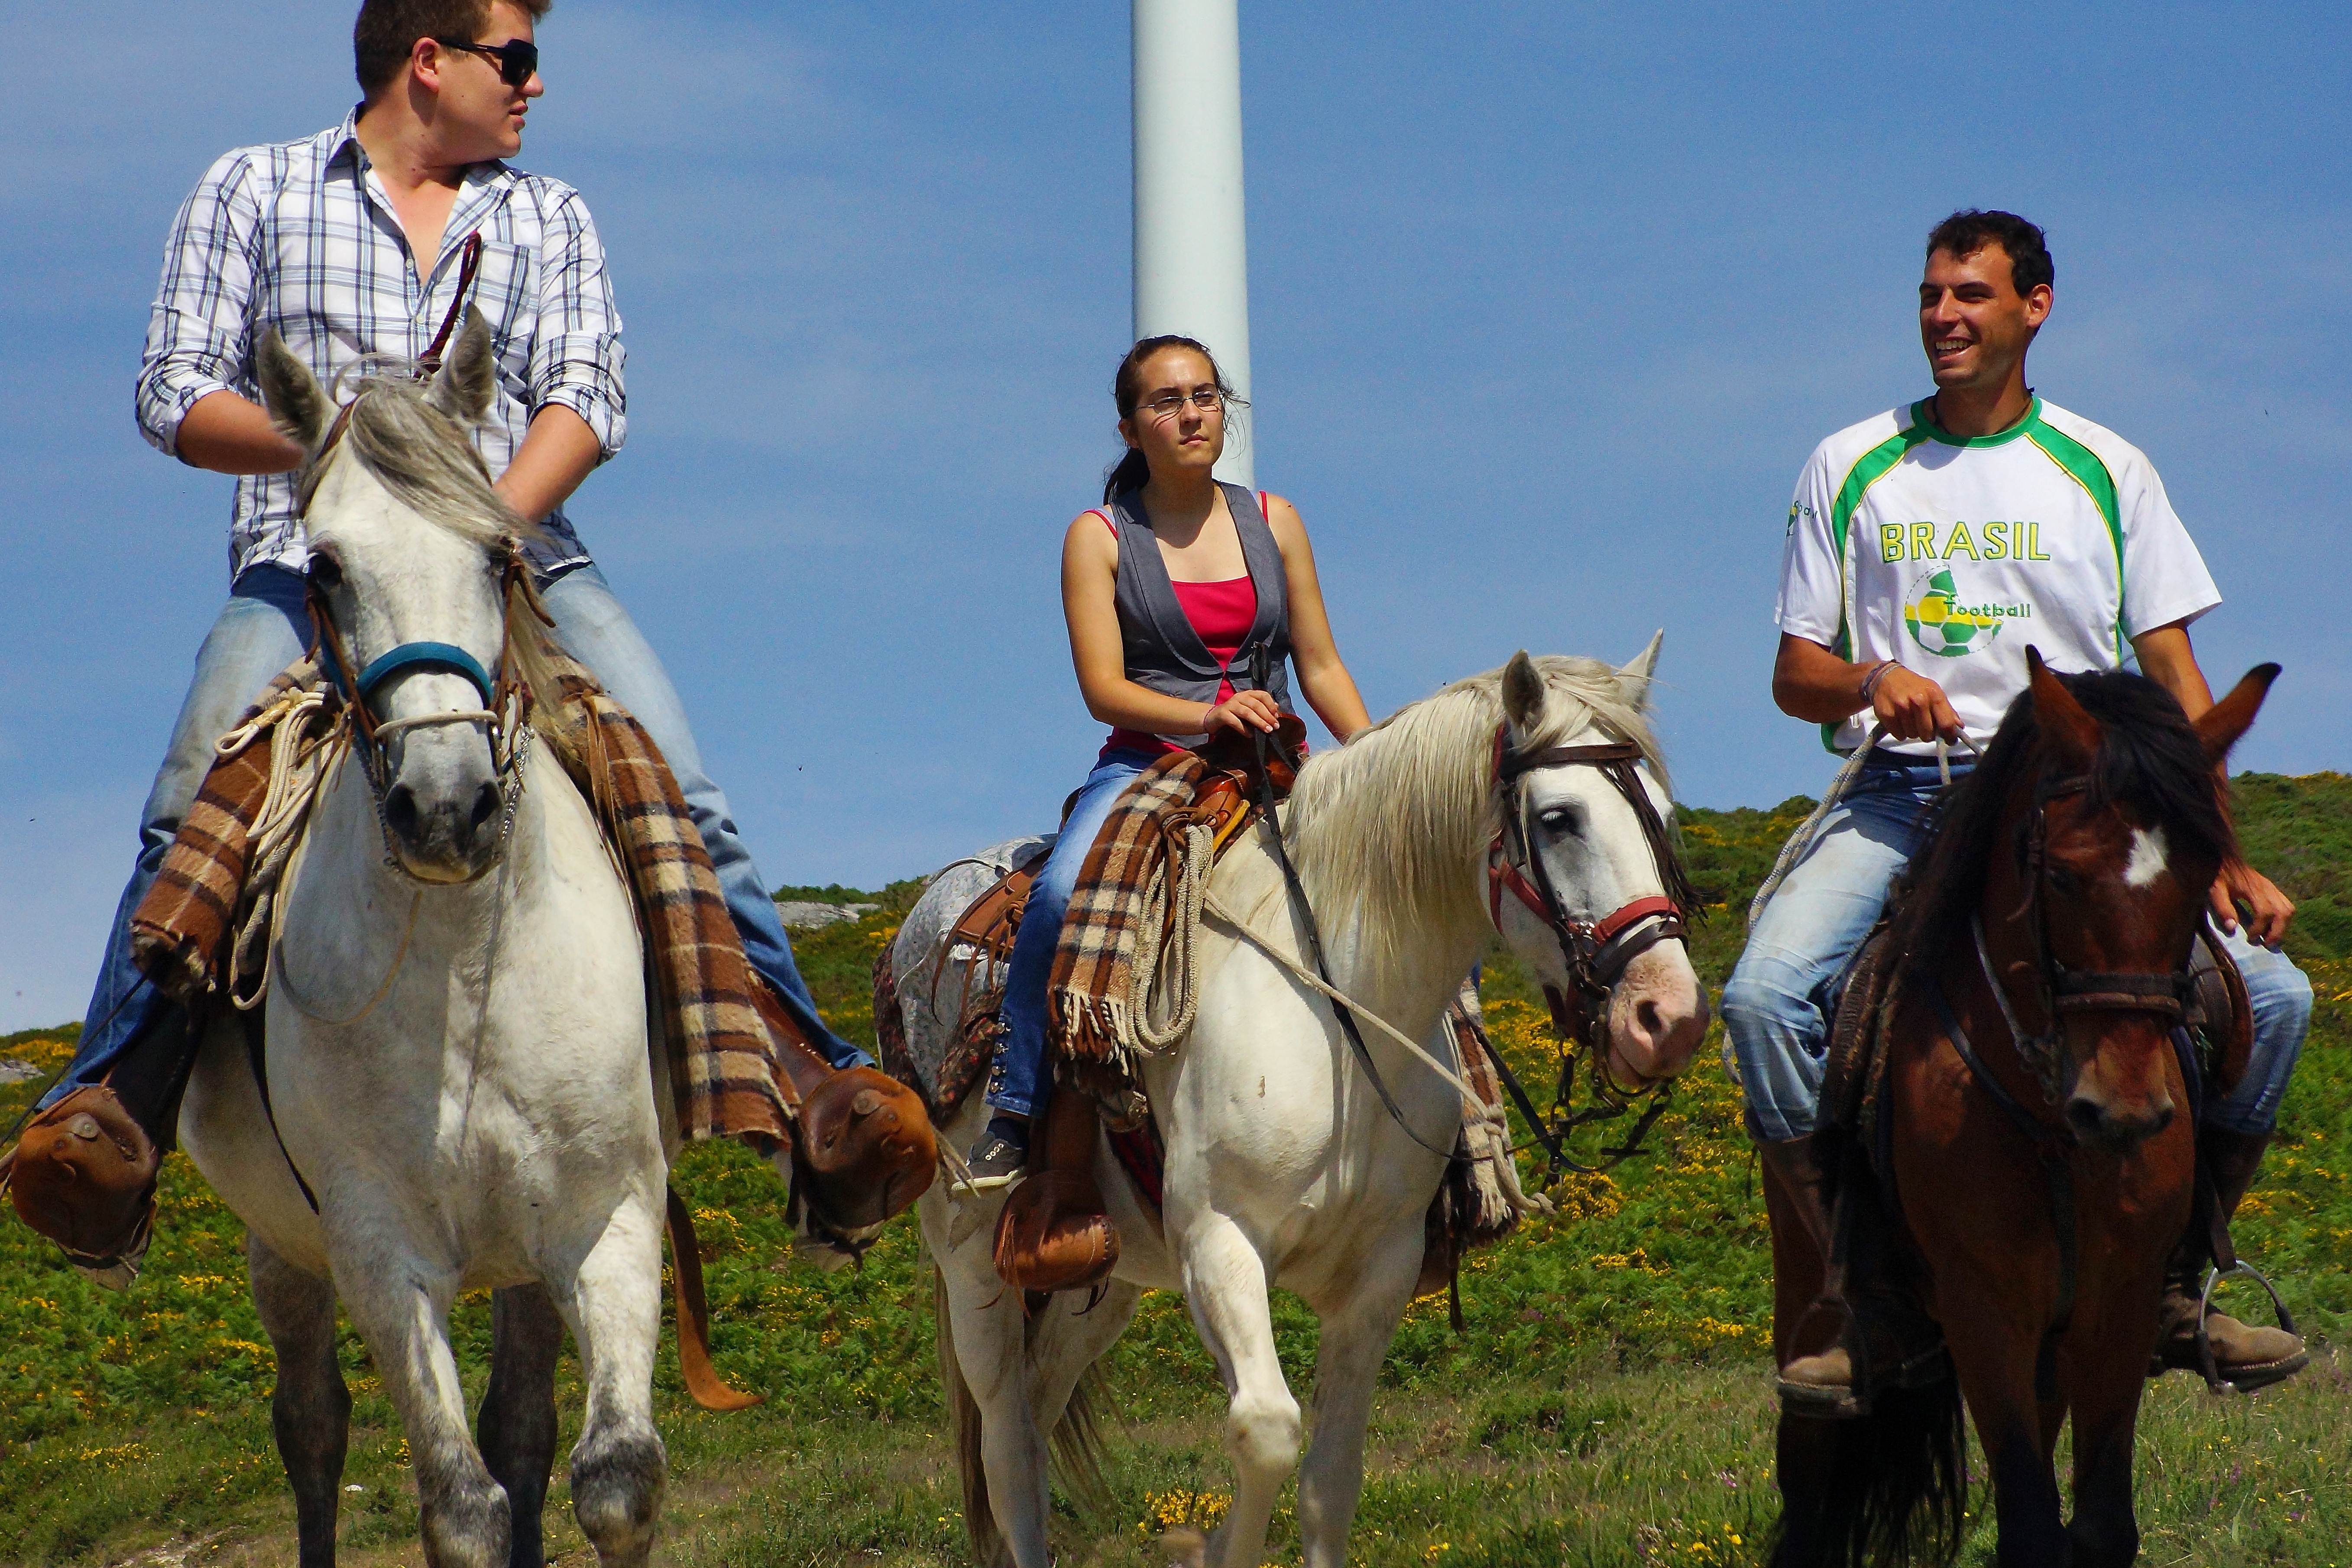
landscape, spain, sports, galicia, pontevedra, jockey, paisajes, espana, ggl1, gaby1, alama, sonyslta77v, tamron55200, western riding, romer a, santamari a, equestrianism, pack animal, eventing, trail riding, horse like mammal, horse harness, animal sports, equestrian sport, endurance riding